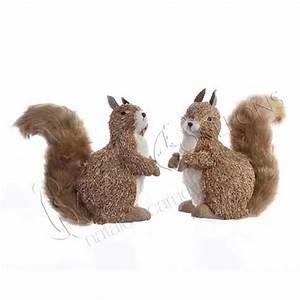
squirrel